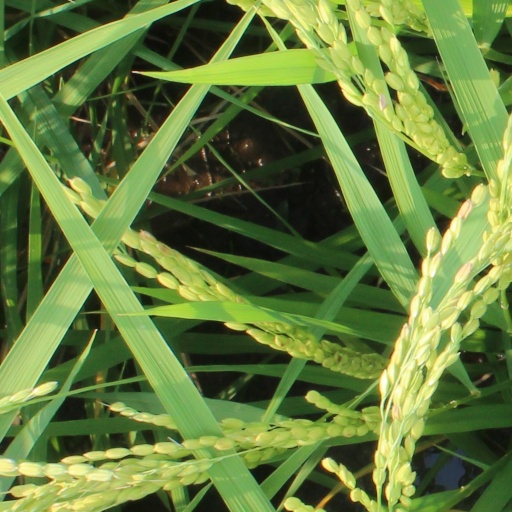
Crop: rice